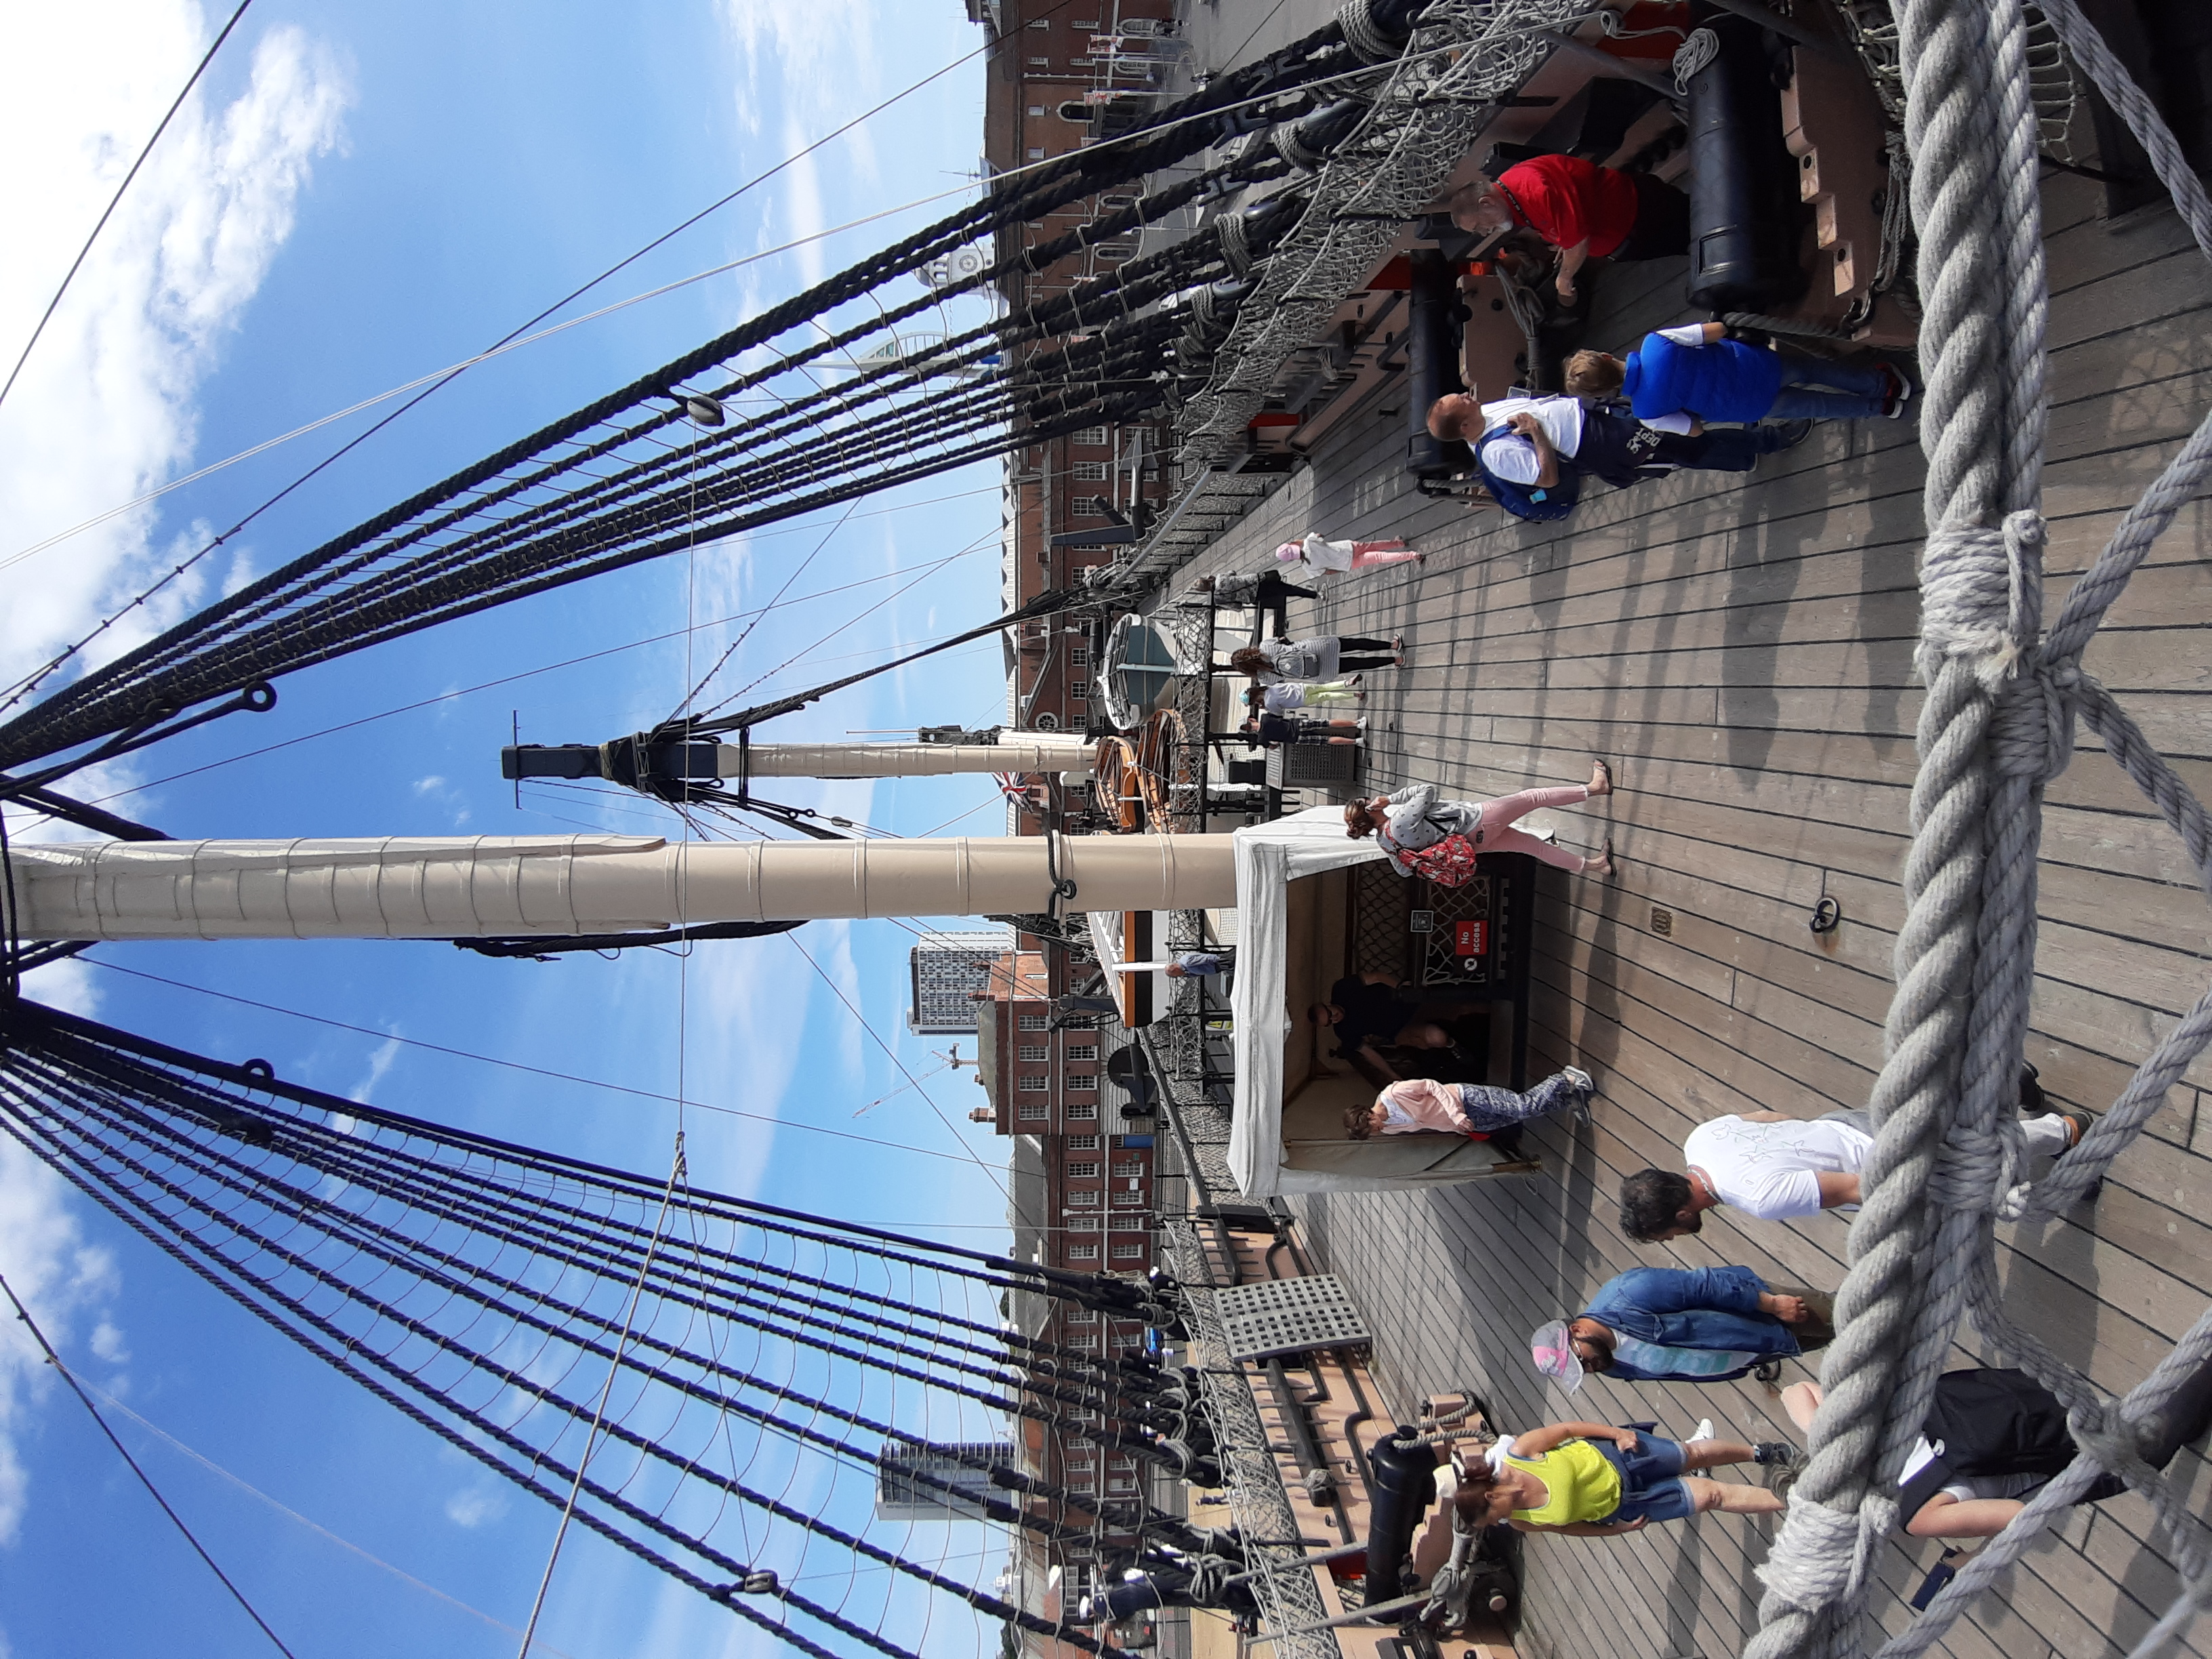
natural, sky, cloud, blue, vehicle, electricity, mast, line, engineering, building, naval architecture, public utility, rope, electrical supply, tall ship, electric blue, wire, sailing ship, recreation, pole, ship replica, blue collar worker, deck, electrical wiring, transport